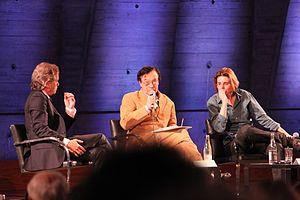
Université de la Terre (UNESCO) à Paris, le 2 avril 2011.
Odon Vallet, né le 3 septembre 1947 à Paris 8ᵉ, est un historien des religions et médiologue français. Il est, en outre, avec son frère Jean-Daniel Vallet, le fondateur de la « Fondation Vallet ».